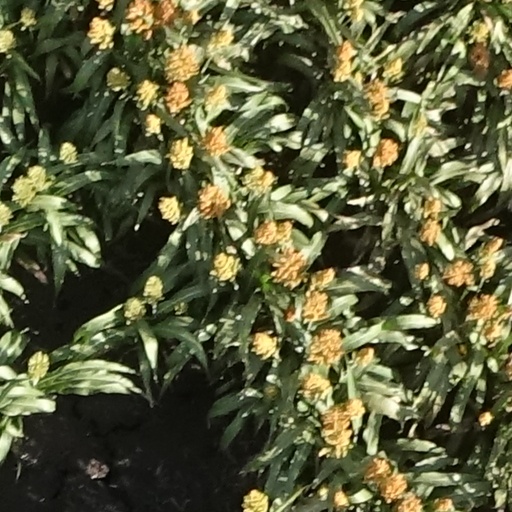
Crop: sorghum